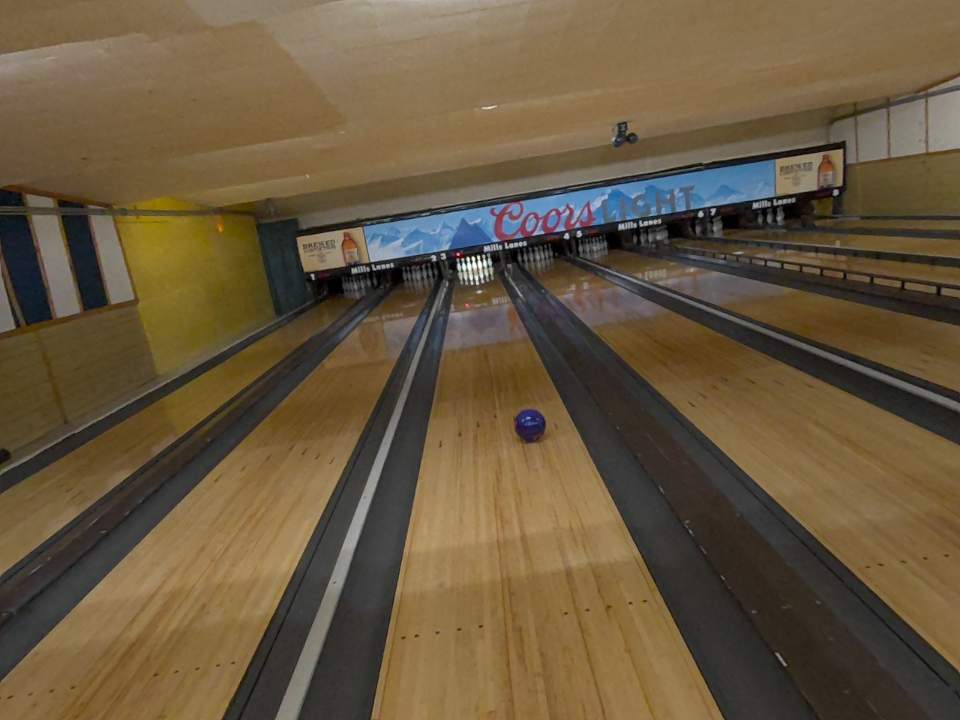
Object: bowling_ball